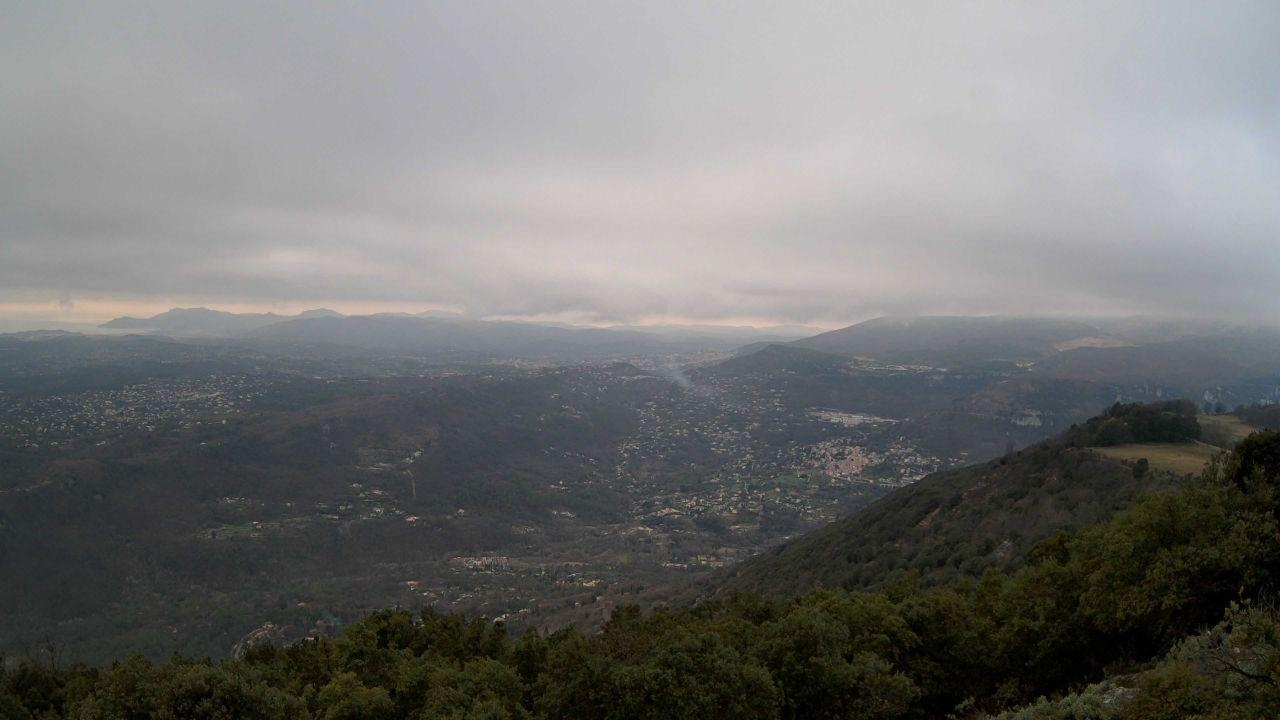
Fire: no
Smoke: yes